The Human Centipede (First Sequence)

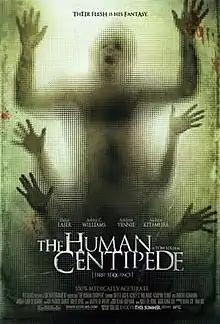
Theatrical release poster

The Human Centipede (First Sequence) is a 2009 Dutch independent body horror film written, directed and co-produced by Tom Six. The film concerns a deranged German surgeon who kidnaps three tourists and conjoins them surgically, mouth to anus, forming the eponymous "human centipede". It stars Dieter Laser as Josef Heiter, the creator of the centipede; and Ashley C. Williams, Ashlynn Yennie, and Akihiro Kitamura as Heiter's victims.